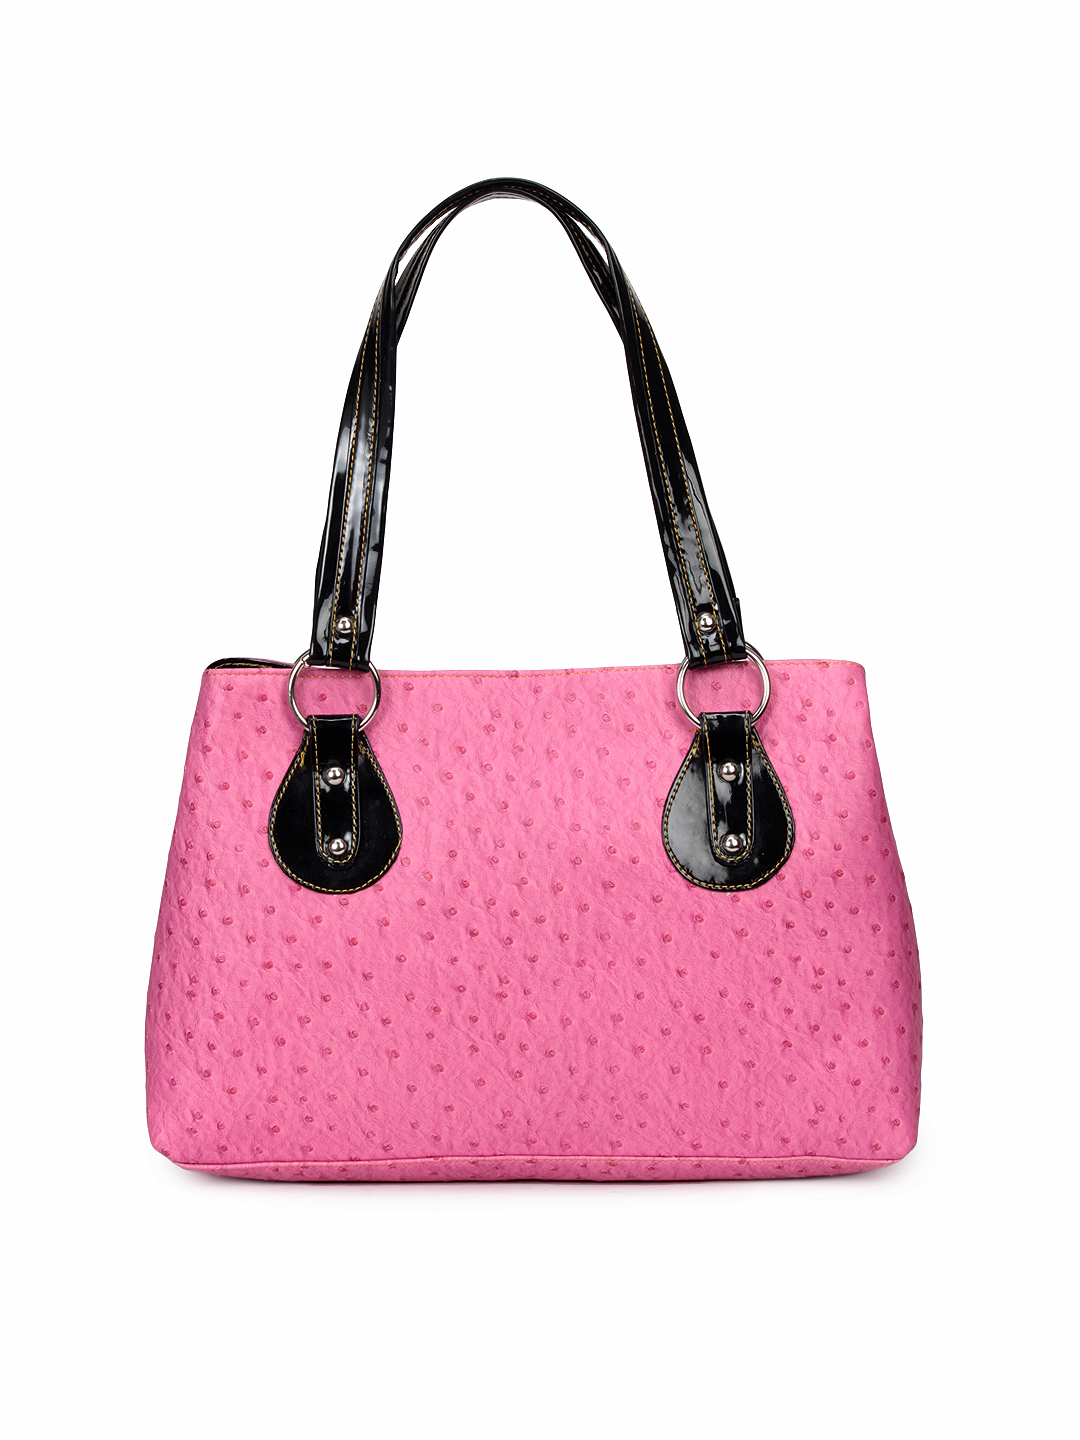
Murcia Women Pink Handbag
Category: Accessories / Bags / Handbags
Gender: Women
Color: Pink
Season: Winter 2015
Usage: Casual